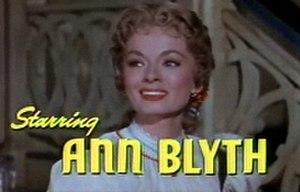
Le Prince étudiant est un film musical américain réalisé par Richard Thorpe, sorti en 1954.